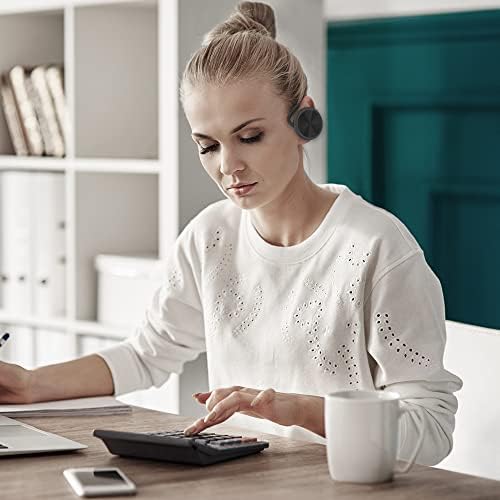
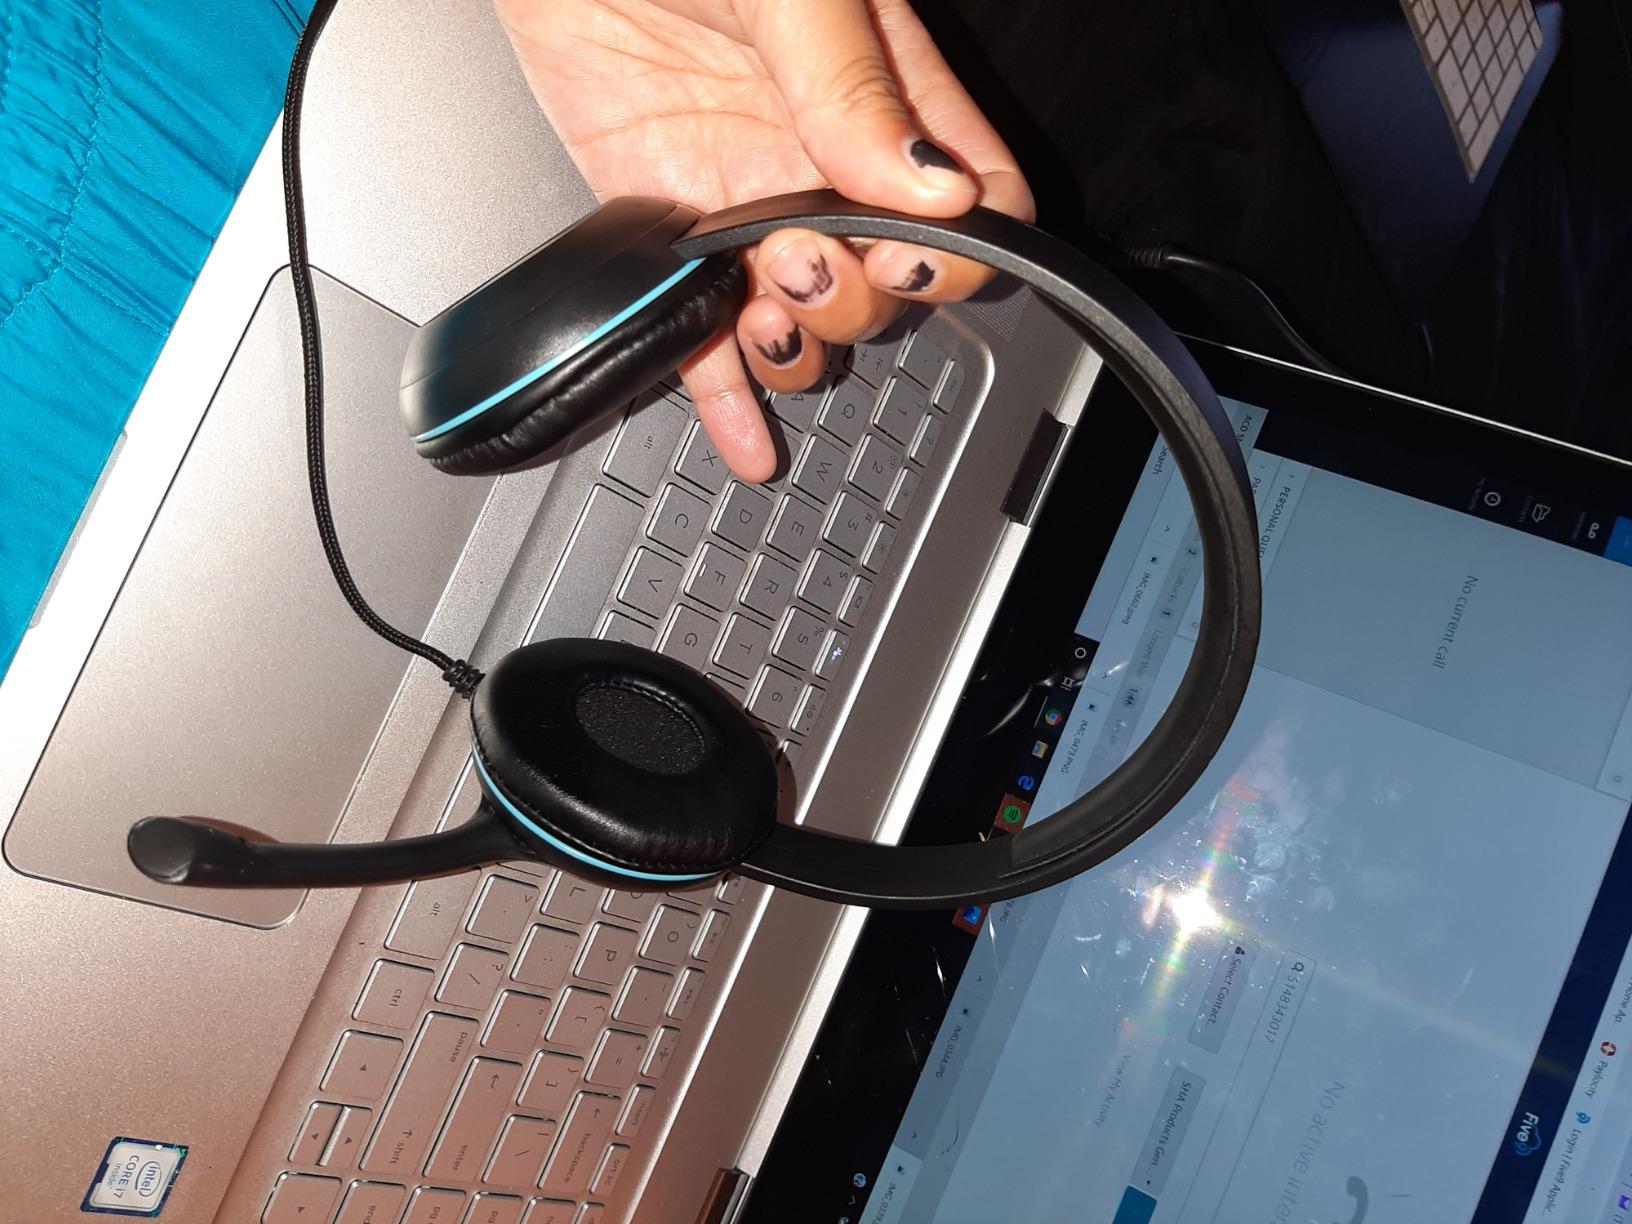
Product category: headphones
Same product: no